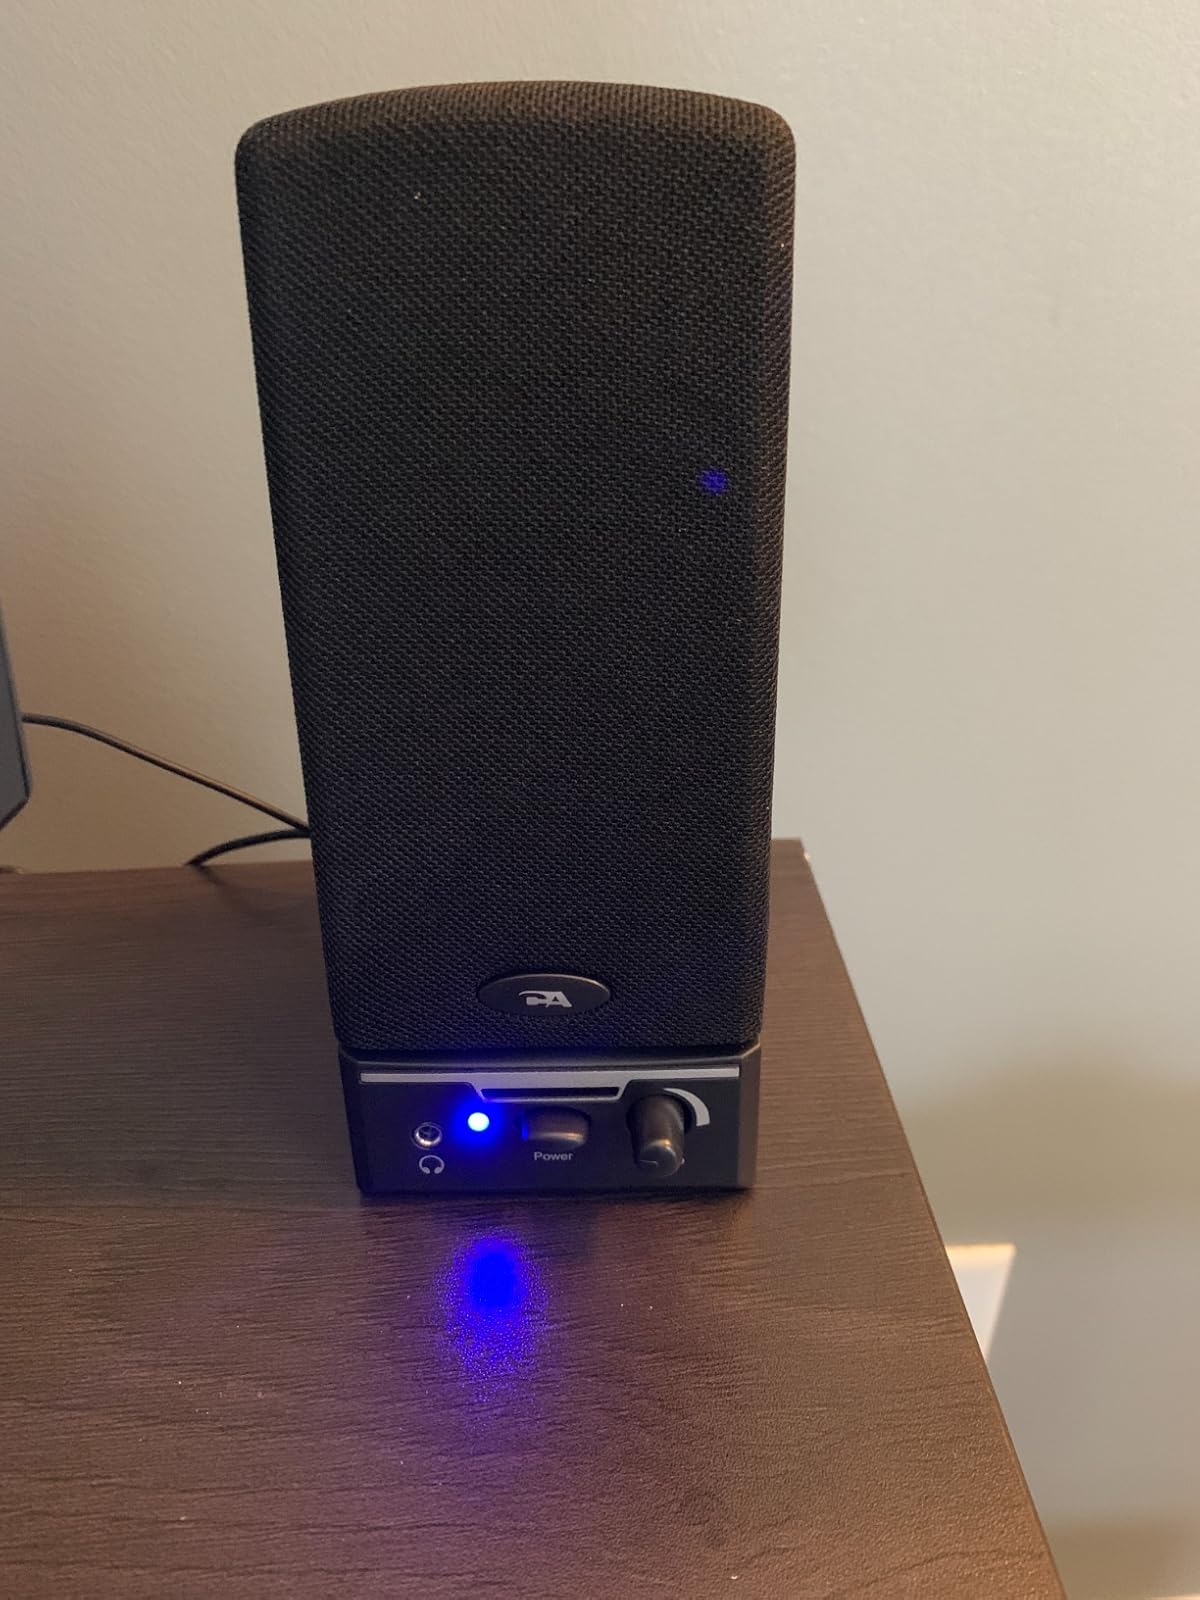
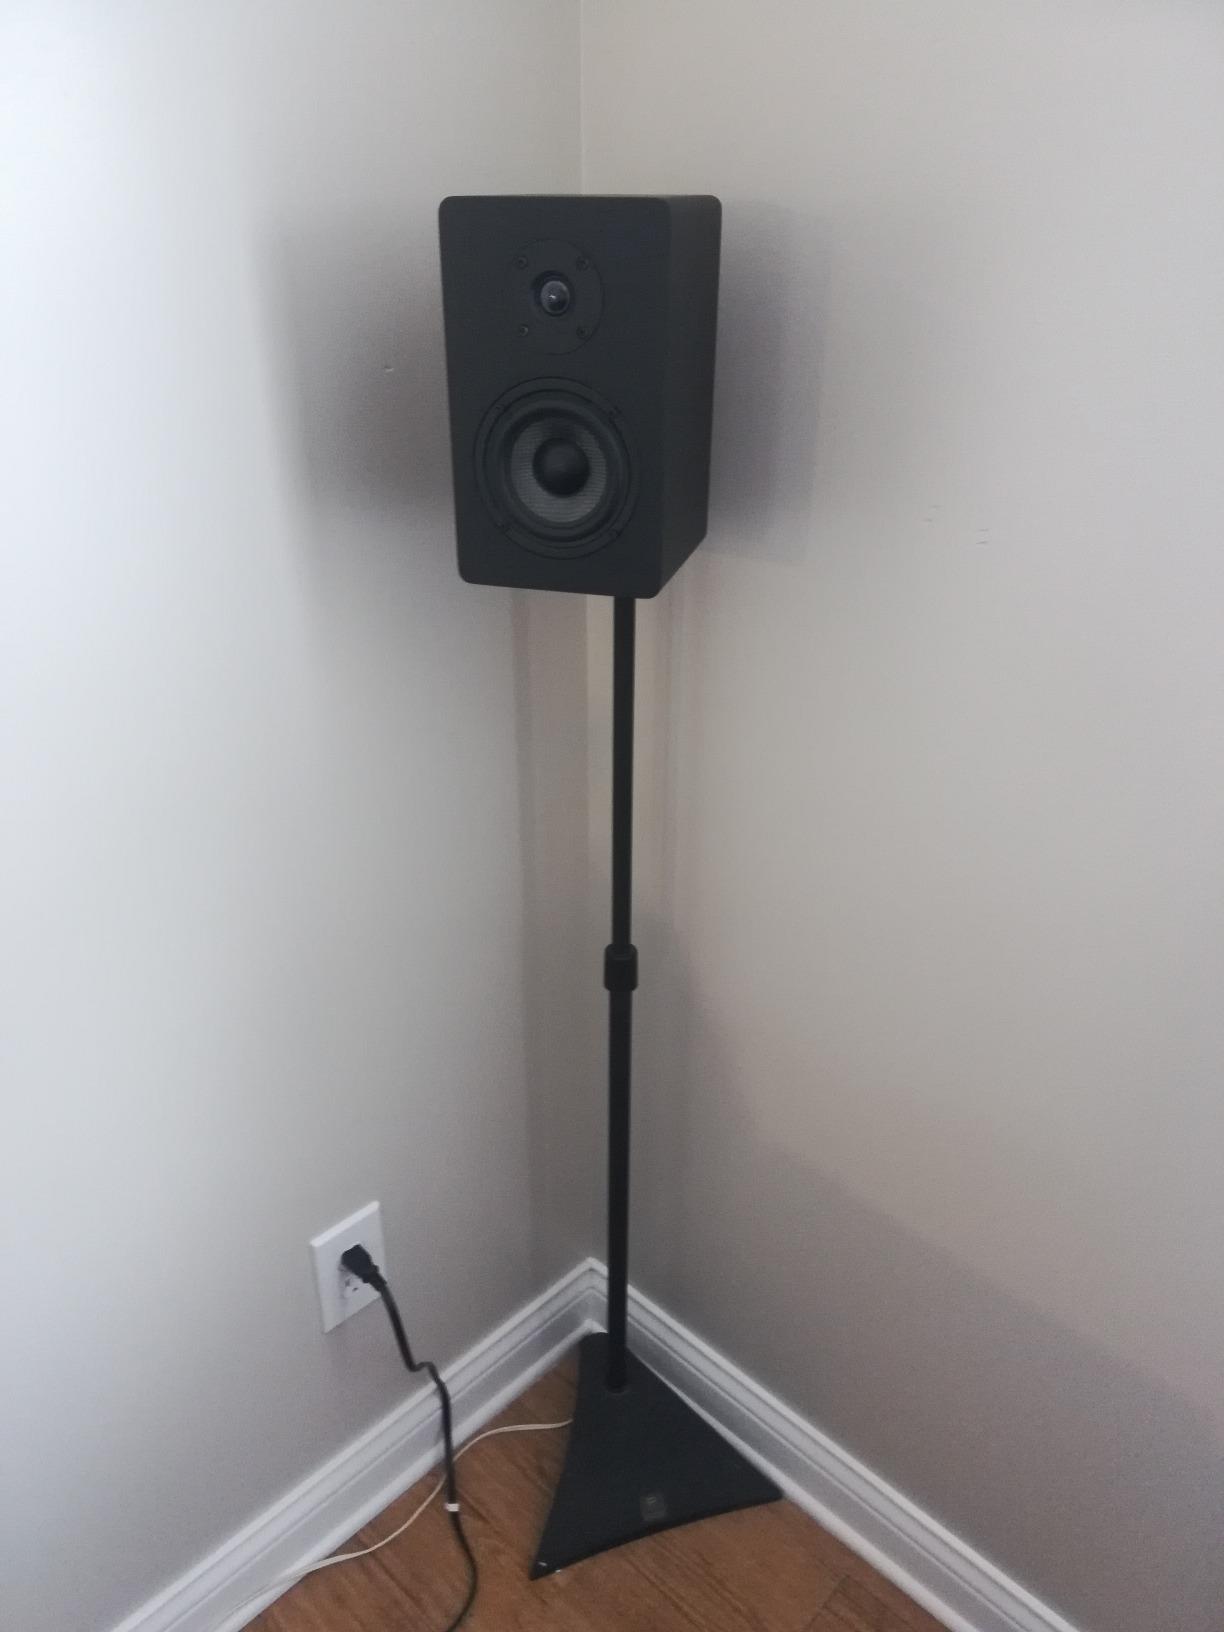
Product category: speaker
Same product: no